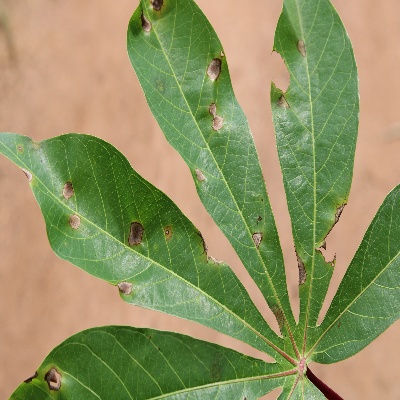
Crop: Cassava
Condition: brown spot